Northern Andean páramo

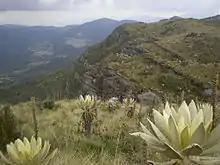
Guerrero páramo in the Cordillera Oriental province

The Northern Andean páramo ecoregion is in the neotropical realm, in the montane grasslands and shrublands biome.